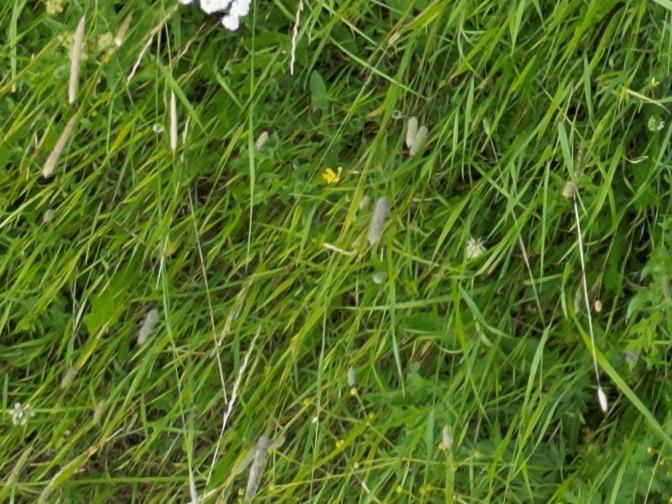
Flowers visible: yarrow flowers